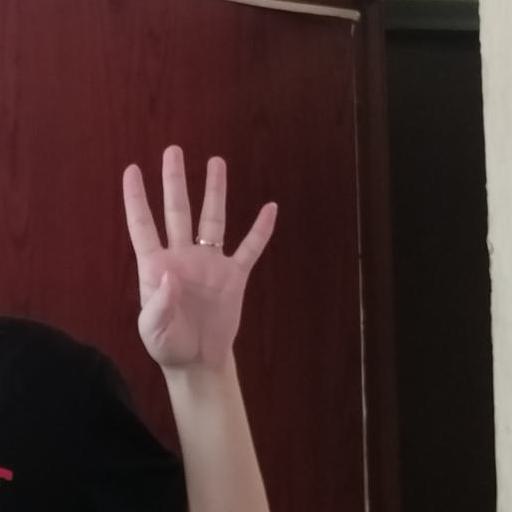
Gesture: four